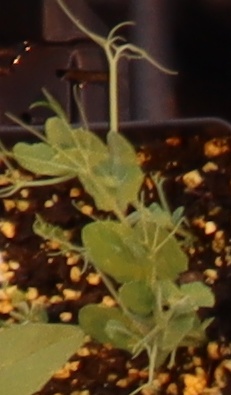
Label: Field Pea